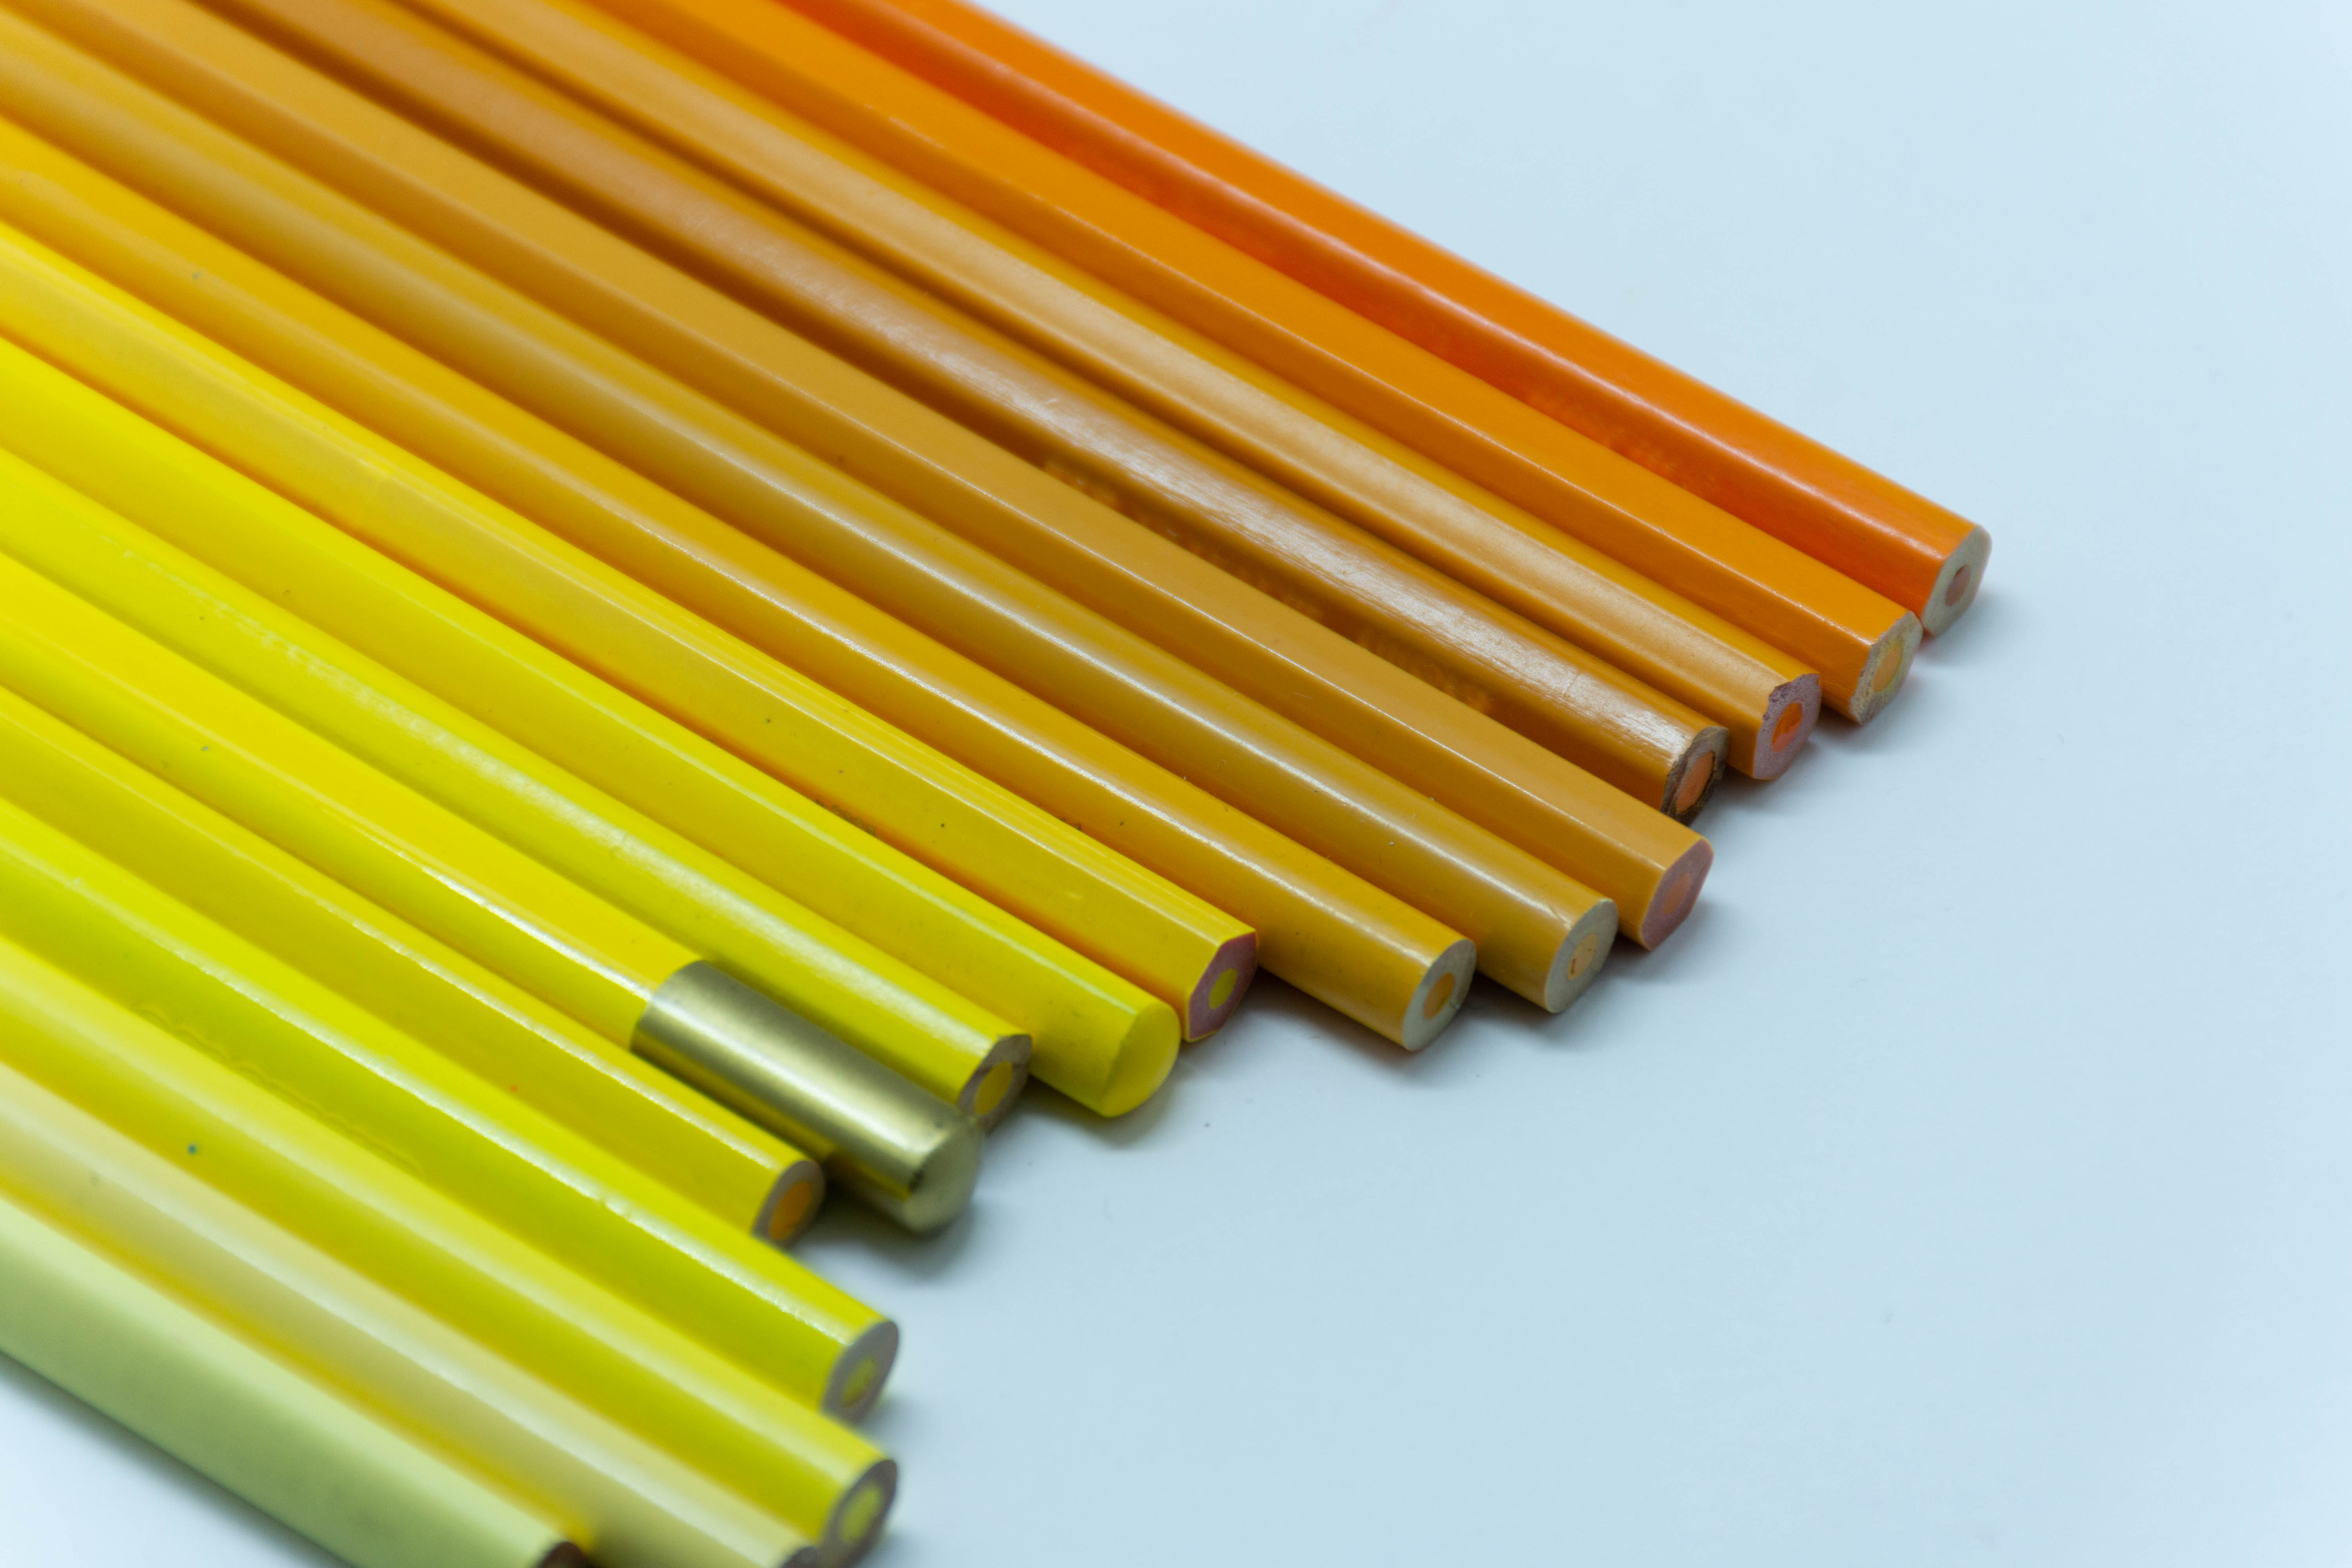
pencils, yellow, orange, wood, creative, creativity, art, design, school, line